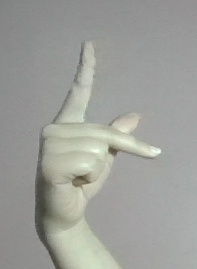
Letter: dha